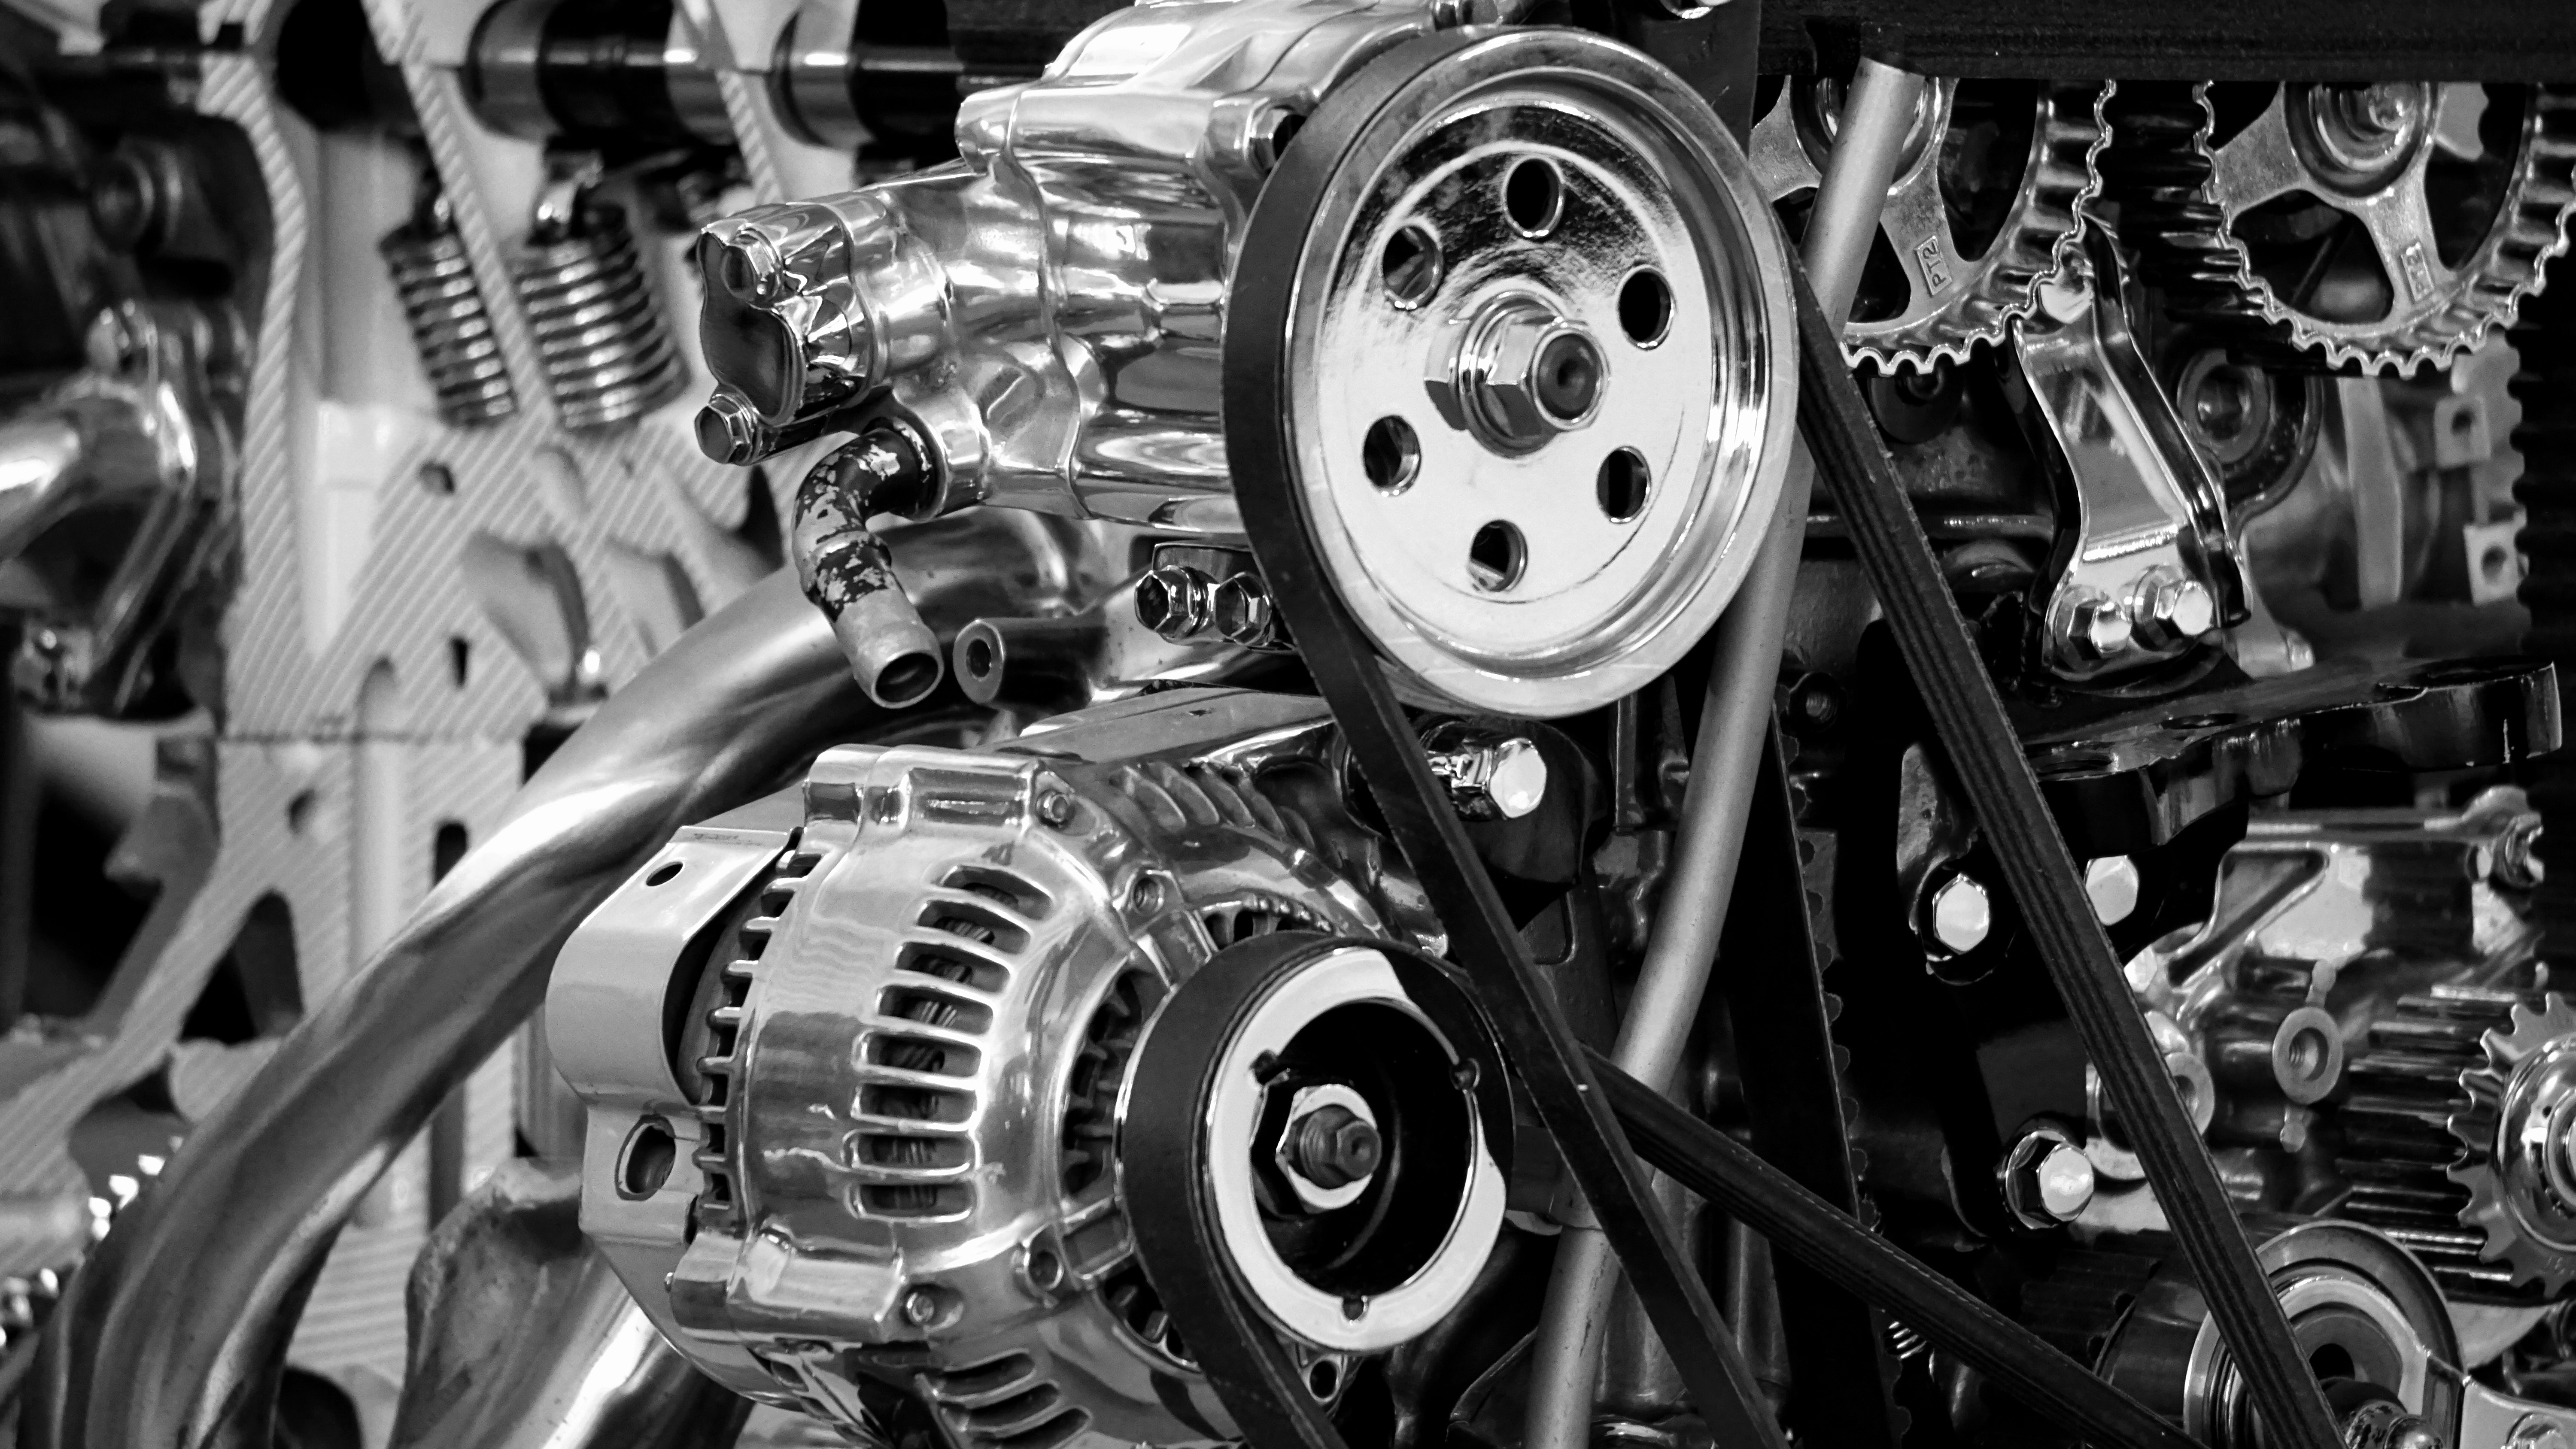
black and white, wheel, part, steel, vehicle, gear, motorcycle, metal, machine, machinery, black, monochrome, power, chrome, engine, motor, iron, shiny, metallic, polished, car engine, monochrome photography, aircraft engine, automotive engine part